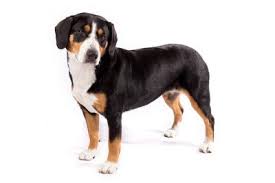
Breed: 234-n000091-Appenzeller